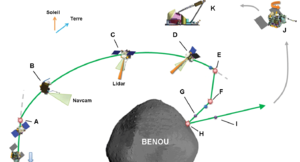
AG Phase Overview. The final four hours prior to contact are performed autonomously onboard, beginning with the orbit departure maneuver.
OSIRIS-REx est une mission de la NASA, qui a pour objet d'étudier l'astéroïde Bénou et de ramener un échantillon de sol sur Terre. La sonde spatiale est lancée le 8 septembre 2016 par un lanceur Atlas V 411. Bénou est un astéroïde de type Apollon dont l'orbite croise celle de la Terre.